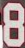
Number: 8